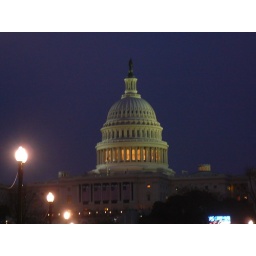
The Capitol Building at dusk. A video screen for the inauguration is visible in the lower right.